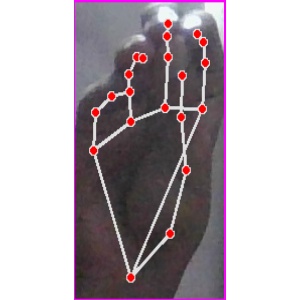
अक्षर: ङ